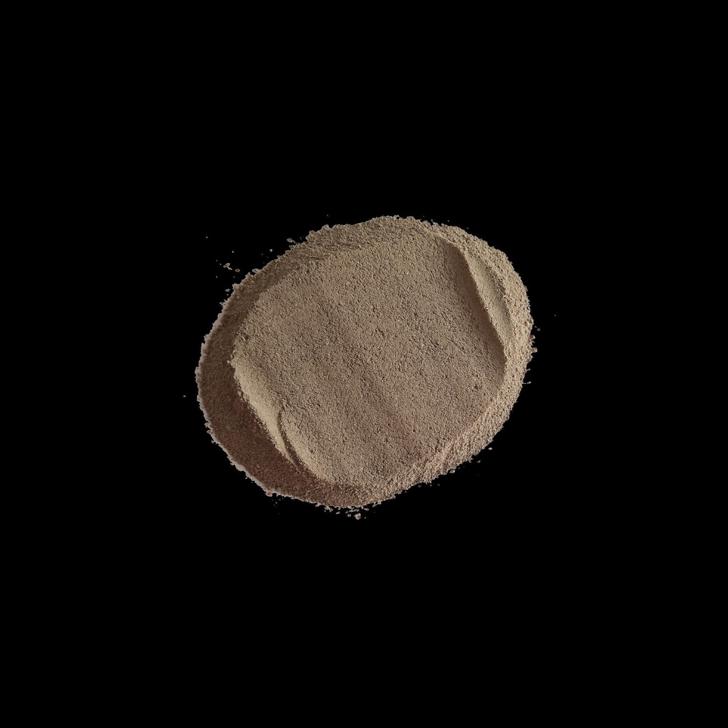
Soil type: Alluvial soil